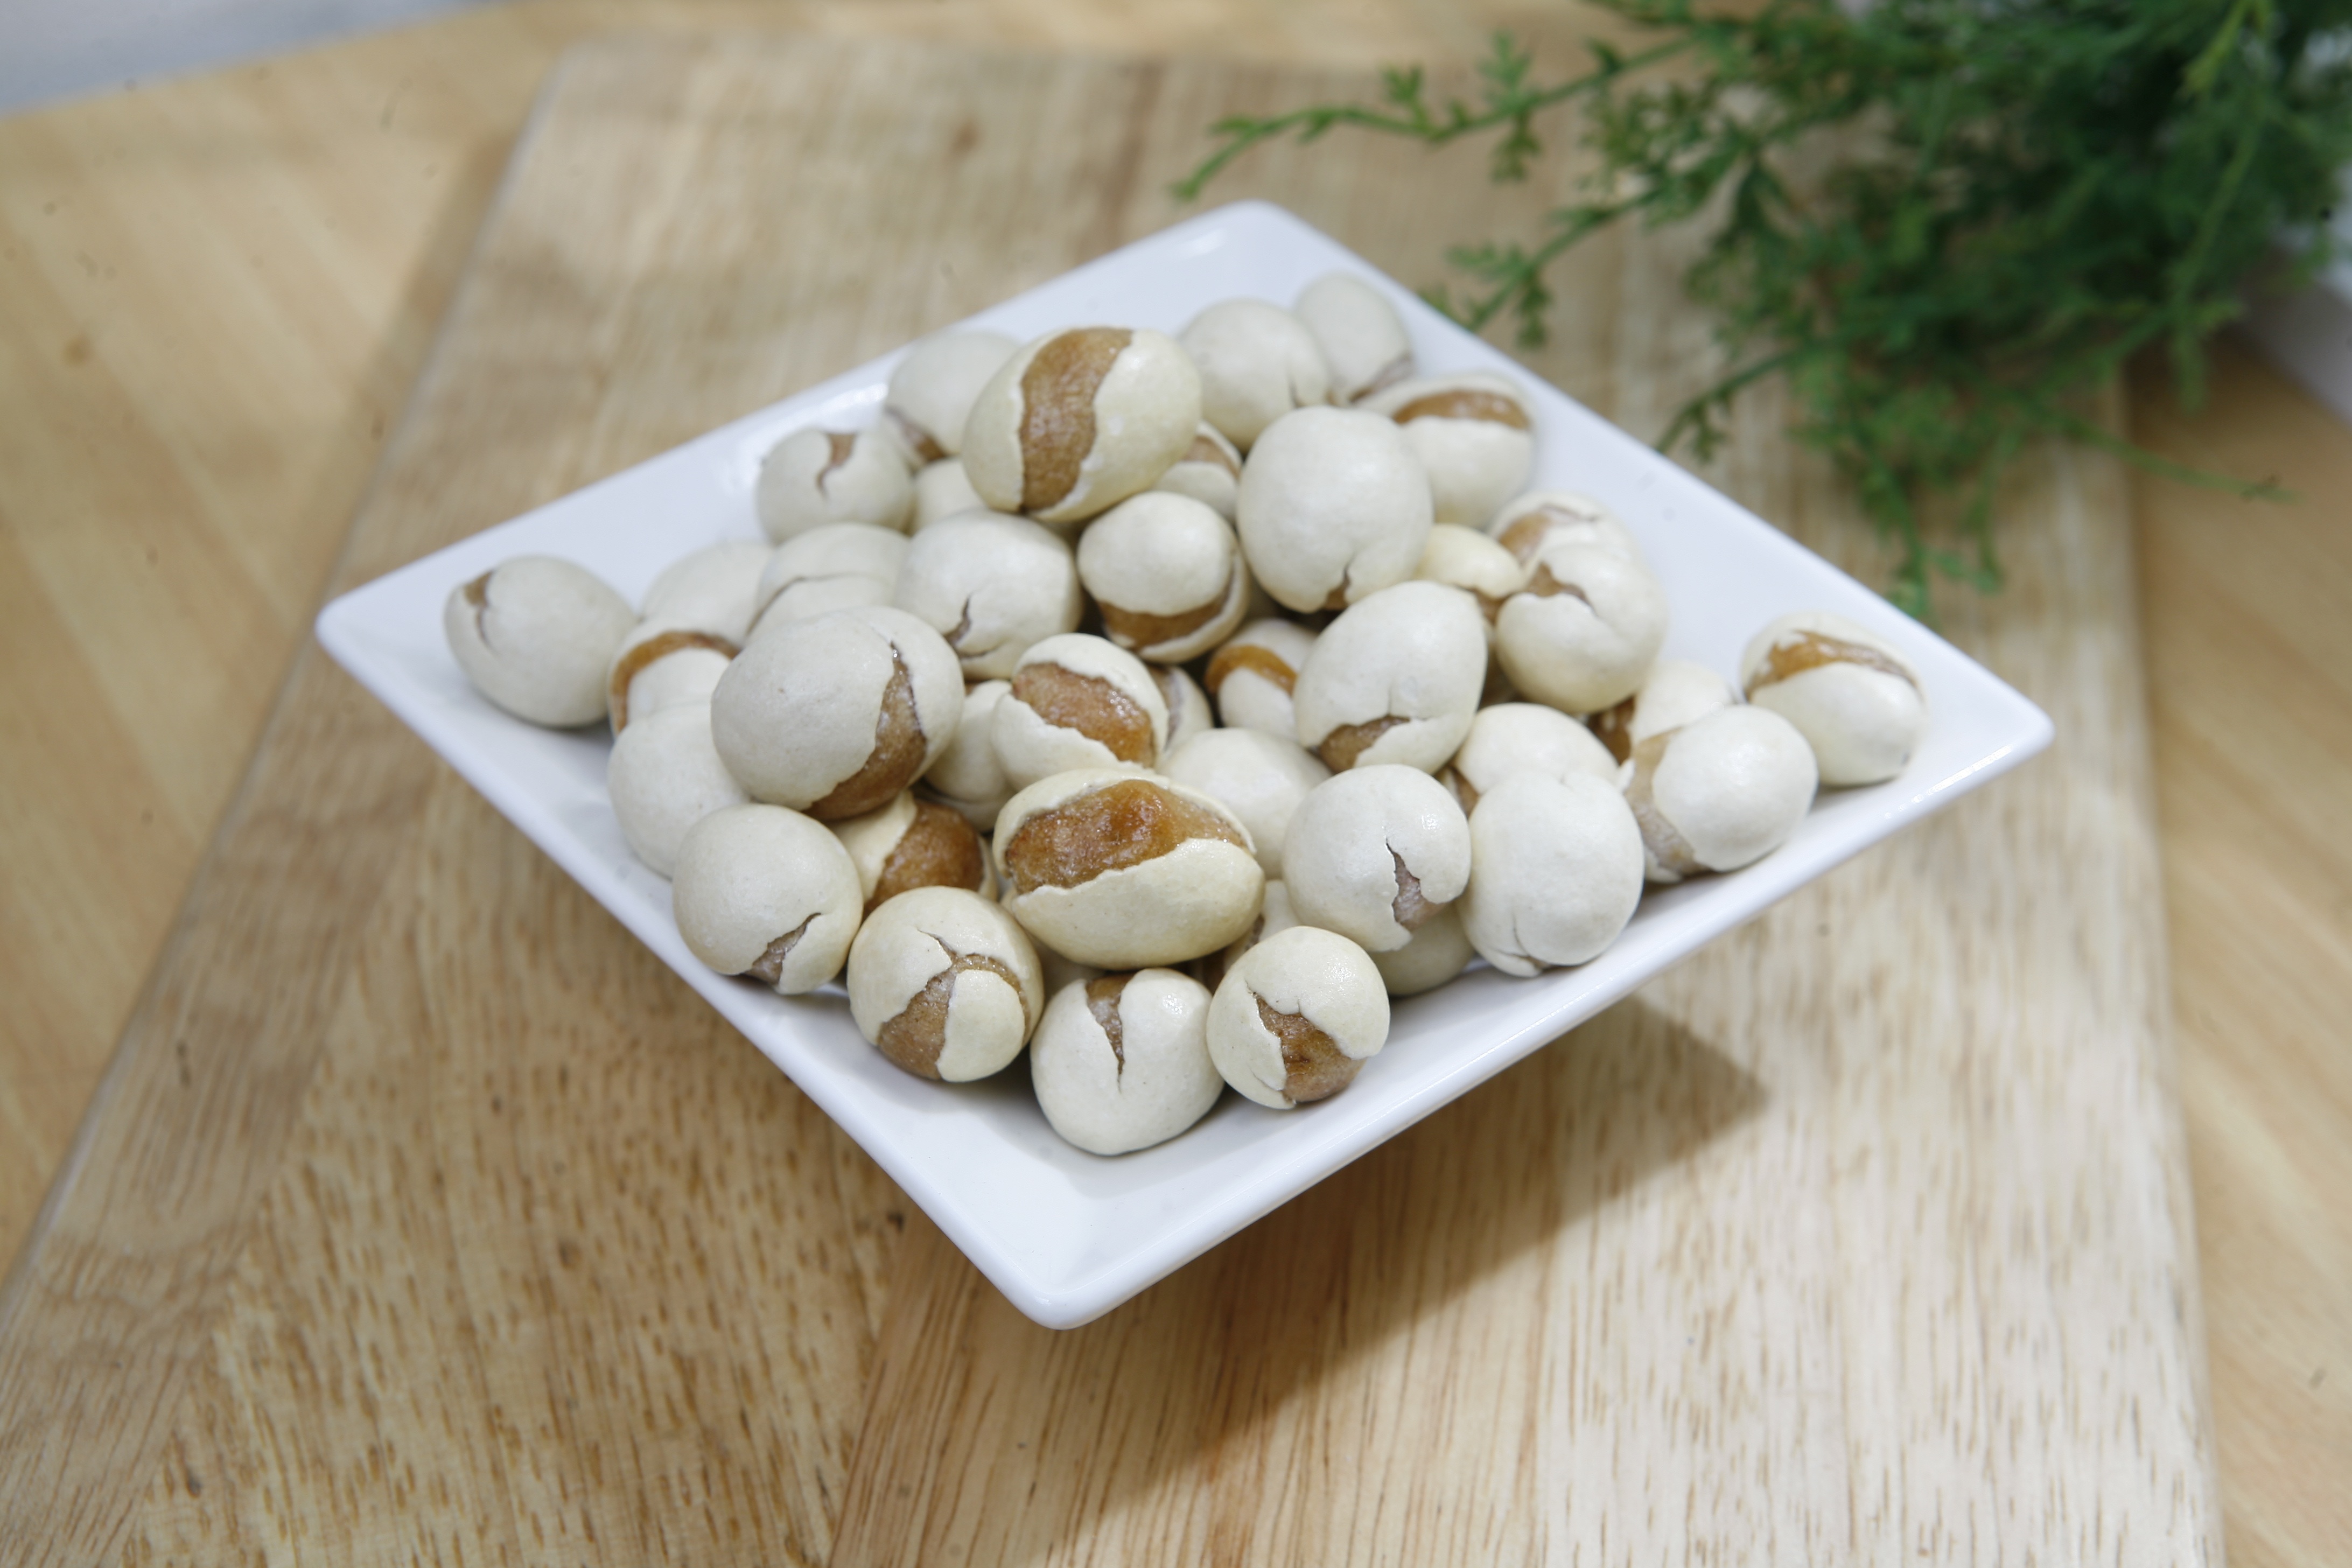
dish, food, produce, vegetable, mushroom, cuisine, peanut, flowering plant, land plant, seasoned peanuts